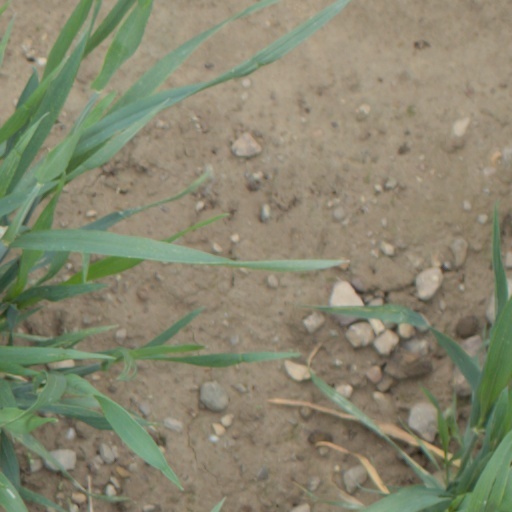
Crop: wheat